Takekuma stable

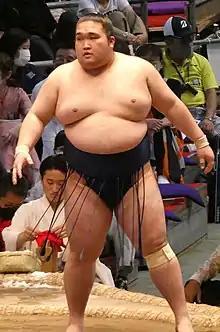
Gōnoyama is the stable's first "sekitori"

The stable is planned to be built in Yukigayaōtsuka-chō, Ōta, Tokyo.